Kanamycin kinase

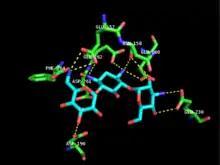
Interactions of negatively charged residues and kanamycin A in APH(3') binding pocket.

Each monomer consists of two lobes, the beta-sheet rich N-terminus and alpha-helix rich C-terminus, with a twelve amino acid region connecting the two. The N-terminal lobe is composed of 5 antiparallel ß-sheets, with an α-helix between sheets 3 and 4. The C-terminal lobe is divided into a central core region (two α-helices and a hairpin-loop followed by four ß-sheets), an insert region (two α-helices connected by a loop structure), and a C-terminal region (two α-helices). The resulting pocket that is encapsulated by the two lobes make up the enzyme active site. This pocket is largely composed of negatively charged amino acid residues, which stabilize the positive charge of and orient the substrate in the active site. Additionally, this pocket is thought to contribute to the promiscuity of the enzyme, allowing it to take in and stabilize several different kinds of aminoglycosides.